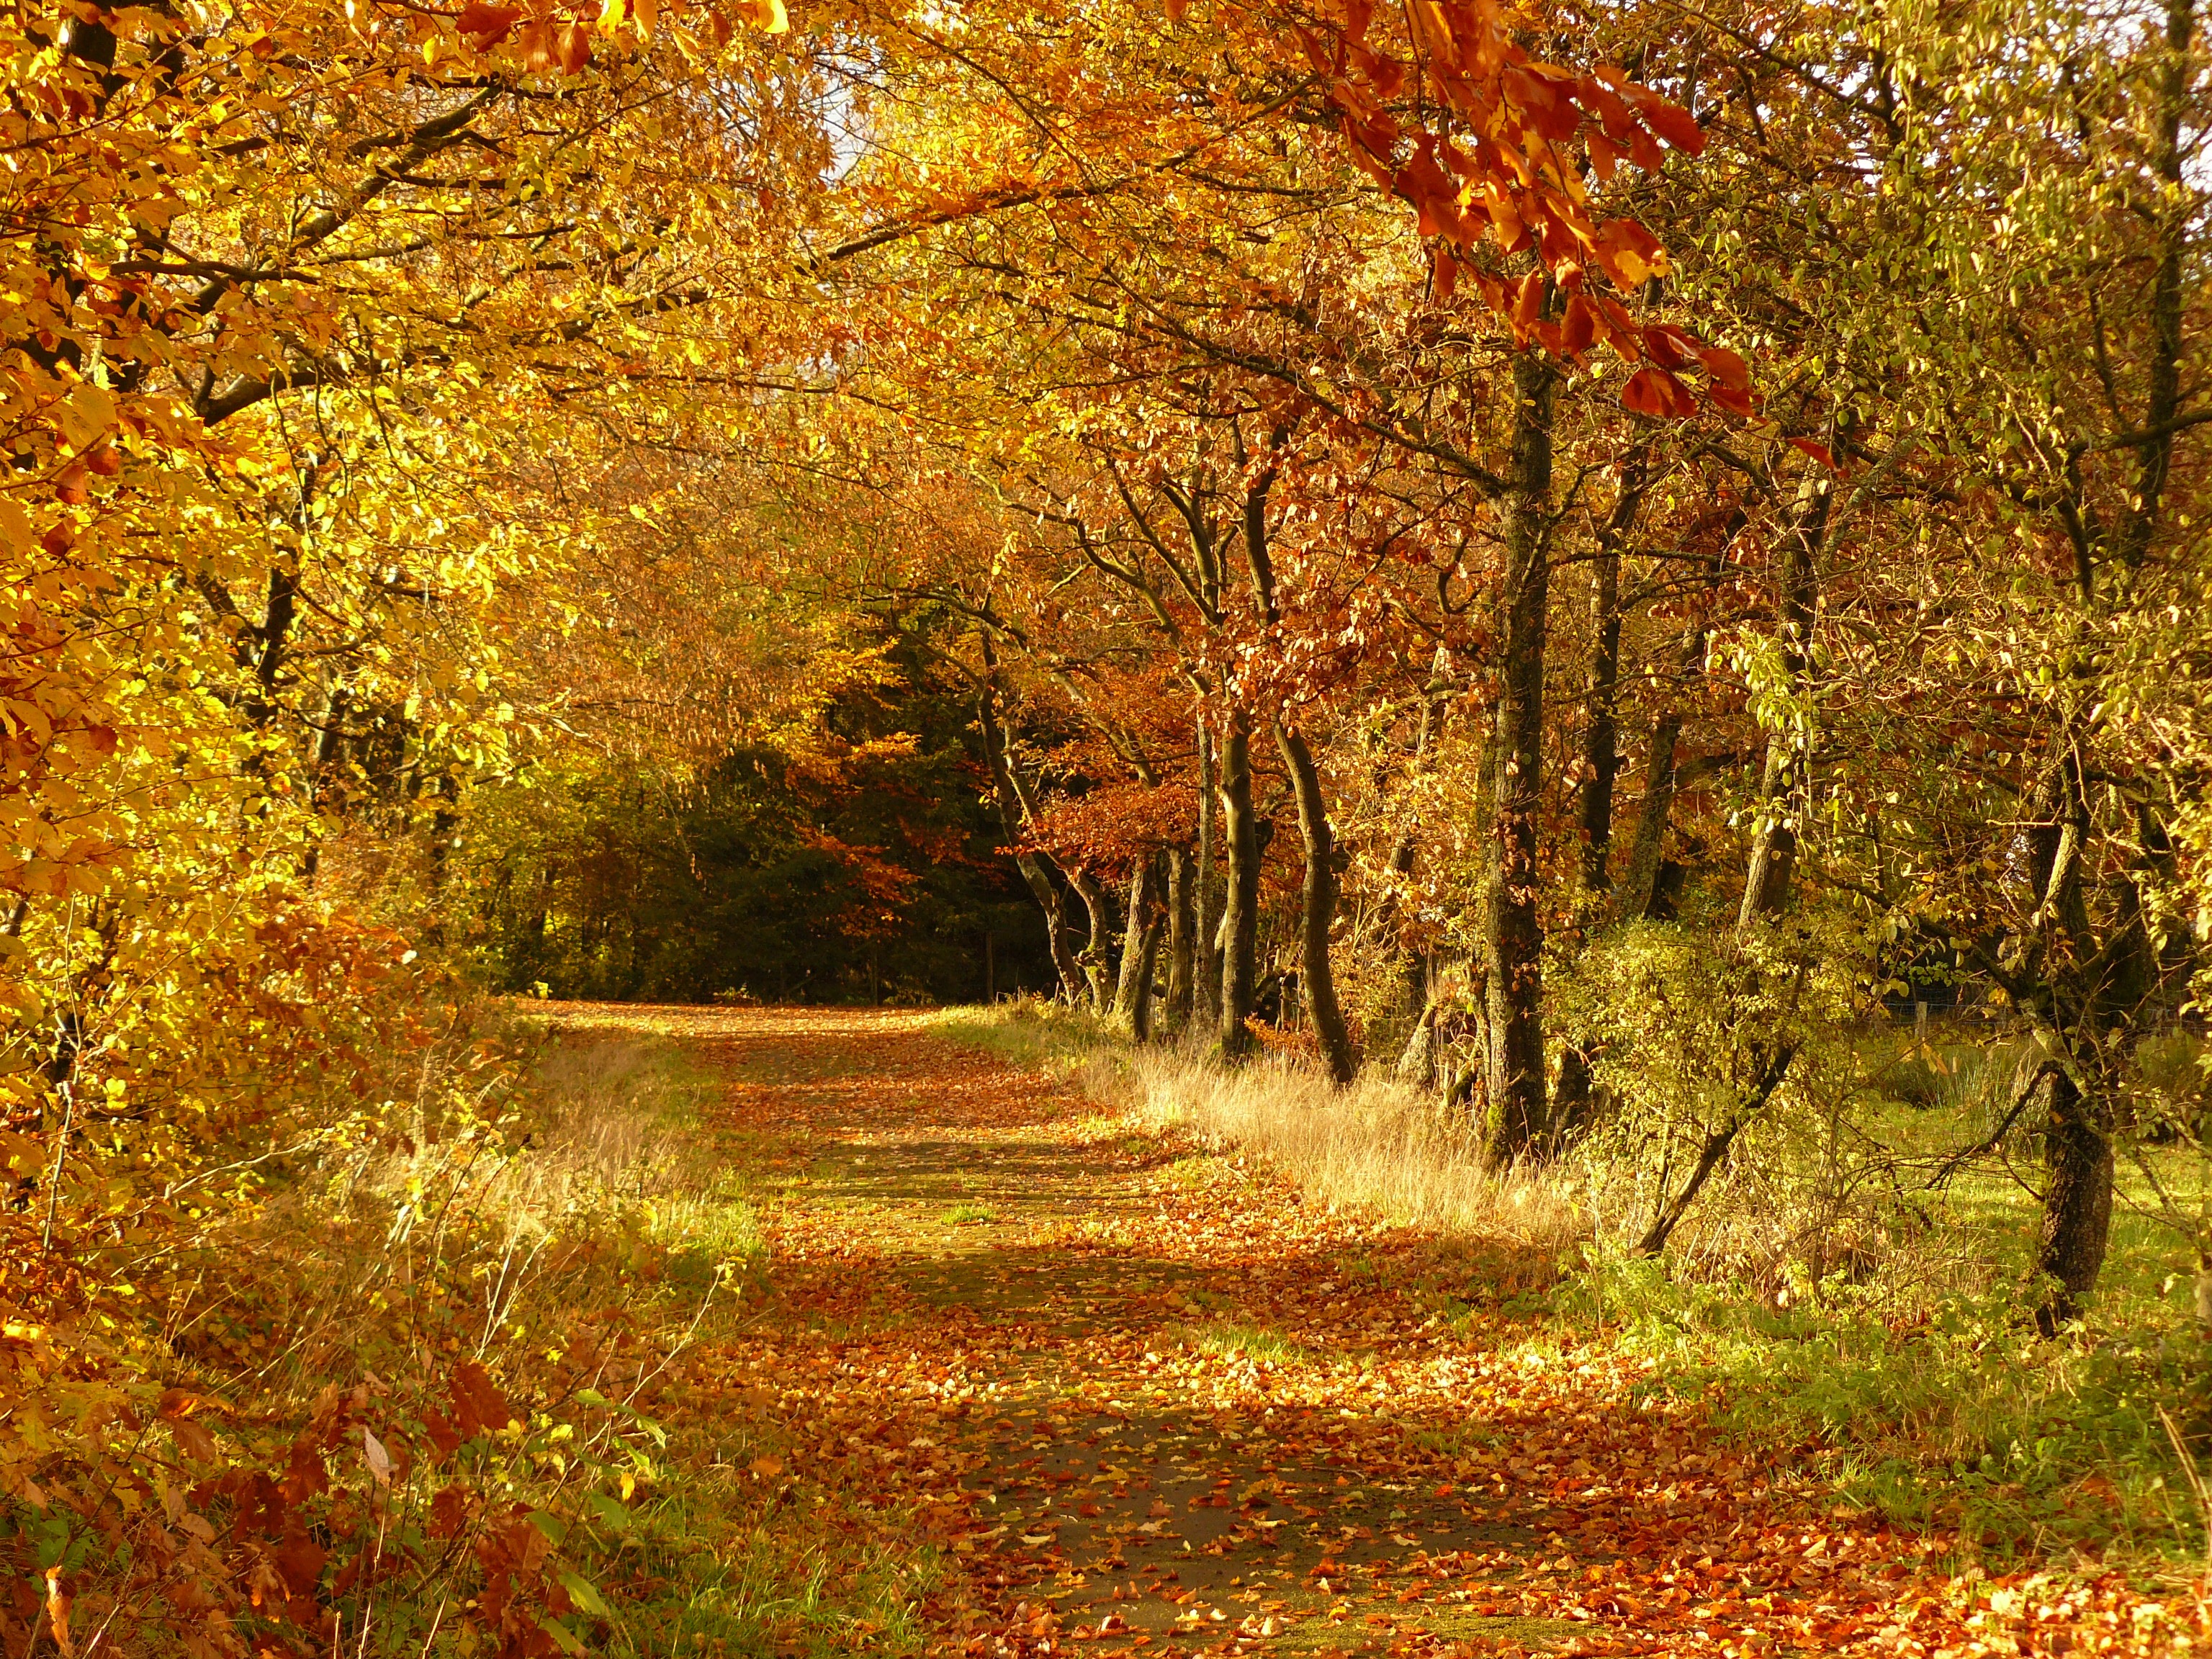
tree, nature, forest, branch, light, plant, sunshine, hiking, meadow, sunlight, morning, leaf, green, golden, canopy, hike, autumn, colorful, yellow, flora, season, illuminated, lichtspiel, aesthetic, leaves, branches, deciduous, grove, promenade, woodland, habitat, away, fall color, fall foliage, leaves in the autumn, ecosystem, fall leaves, golden autumn, autumn colours, back light, autumn day, yellow green, biome, natural environment, woody plant, temperate broadleaf and mixed forest, baeune